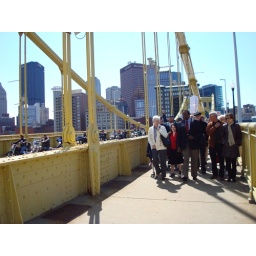
Crossing the 6th street bridge in Pittsburgh with the motorcycle group, The Mud Dogs as an escort.April 11, 2009Pittsburgh, PA